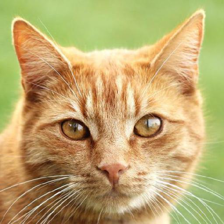
Label: animals